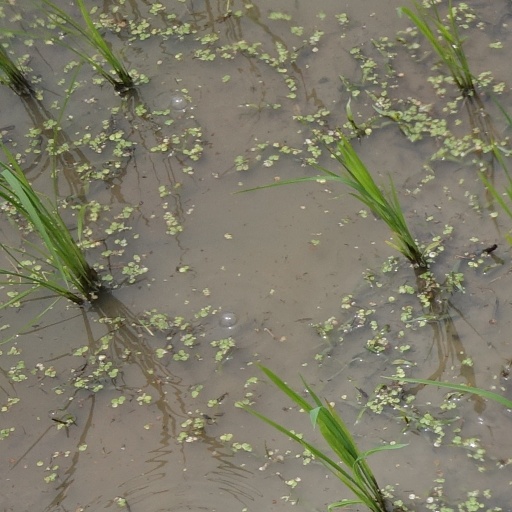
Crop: rice